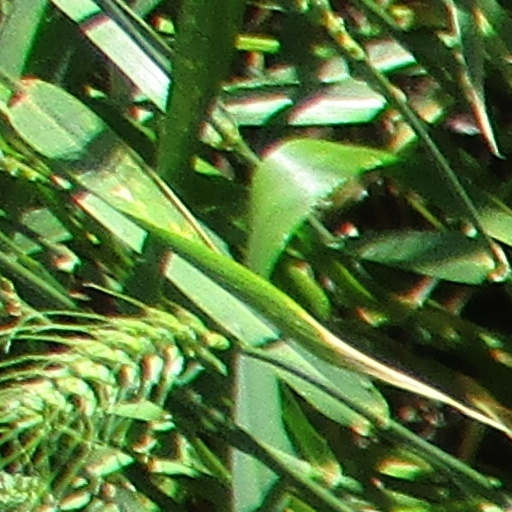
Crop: wheat